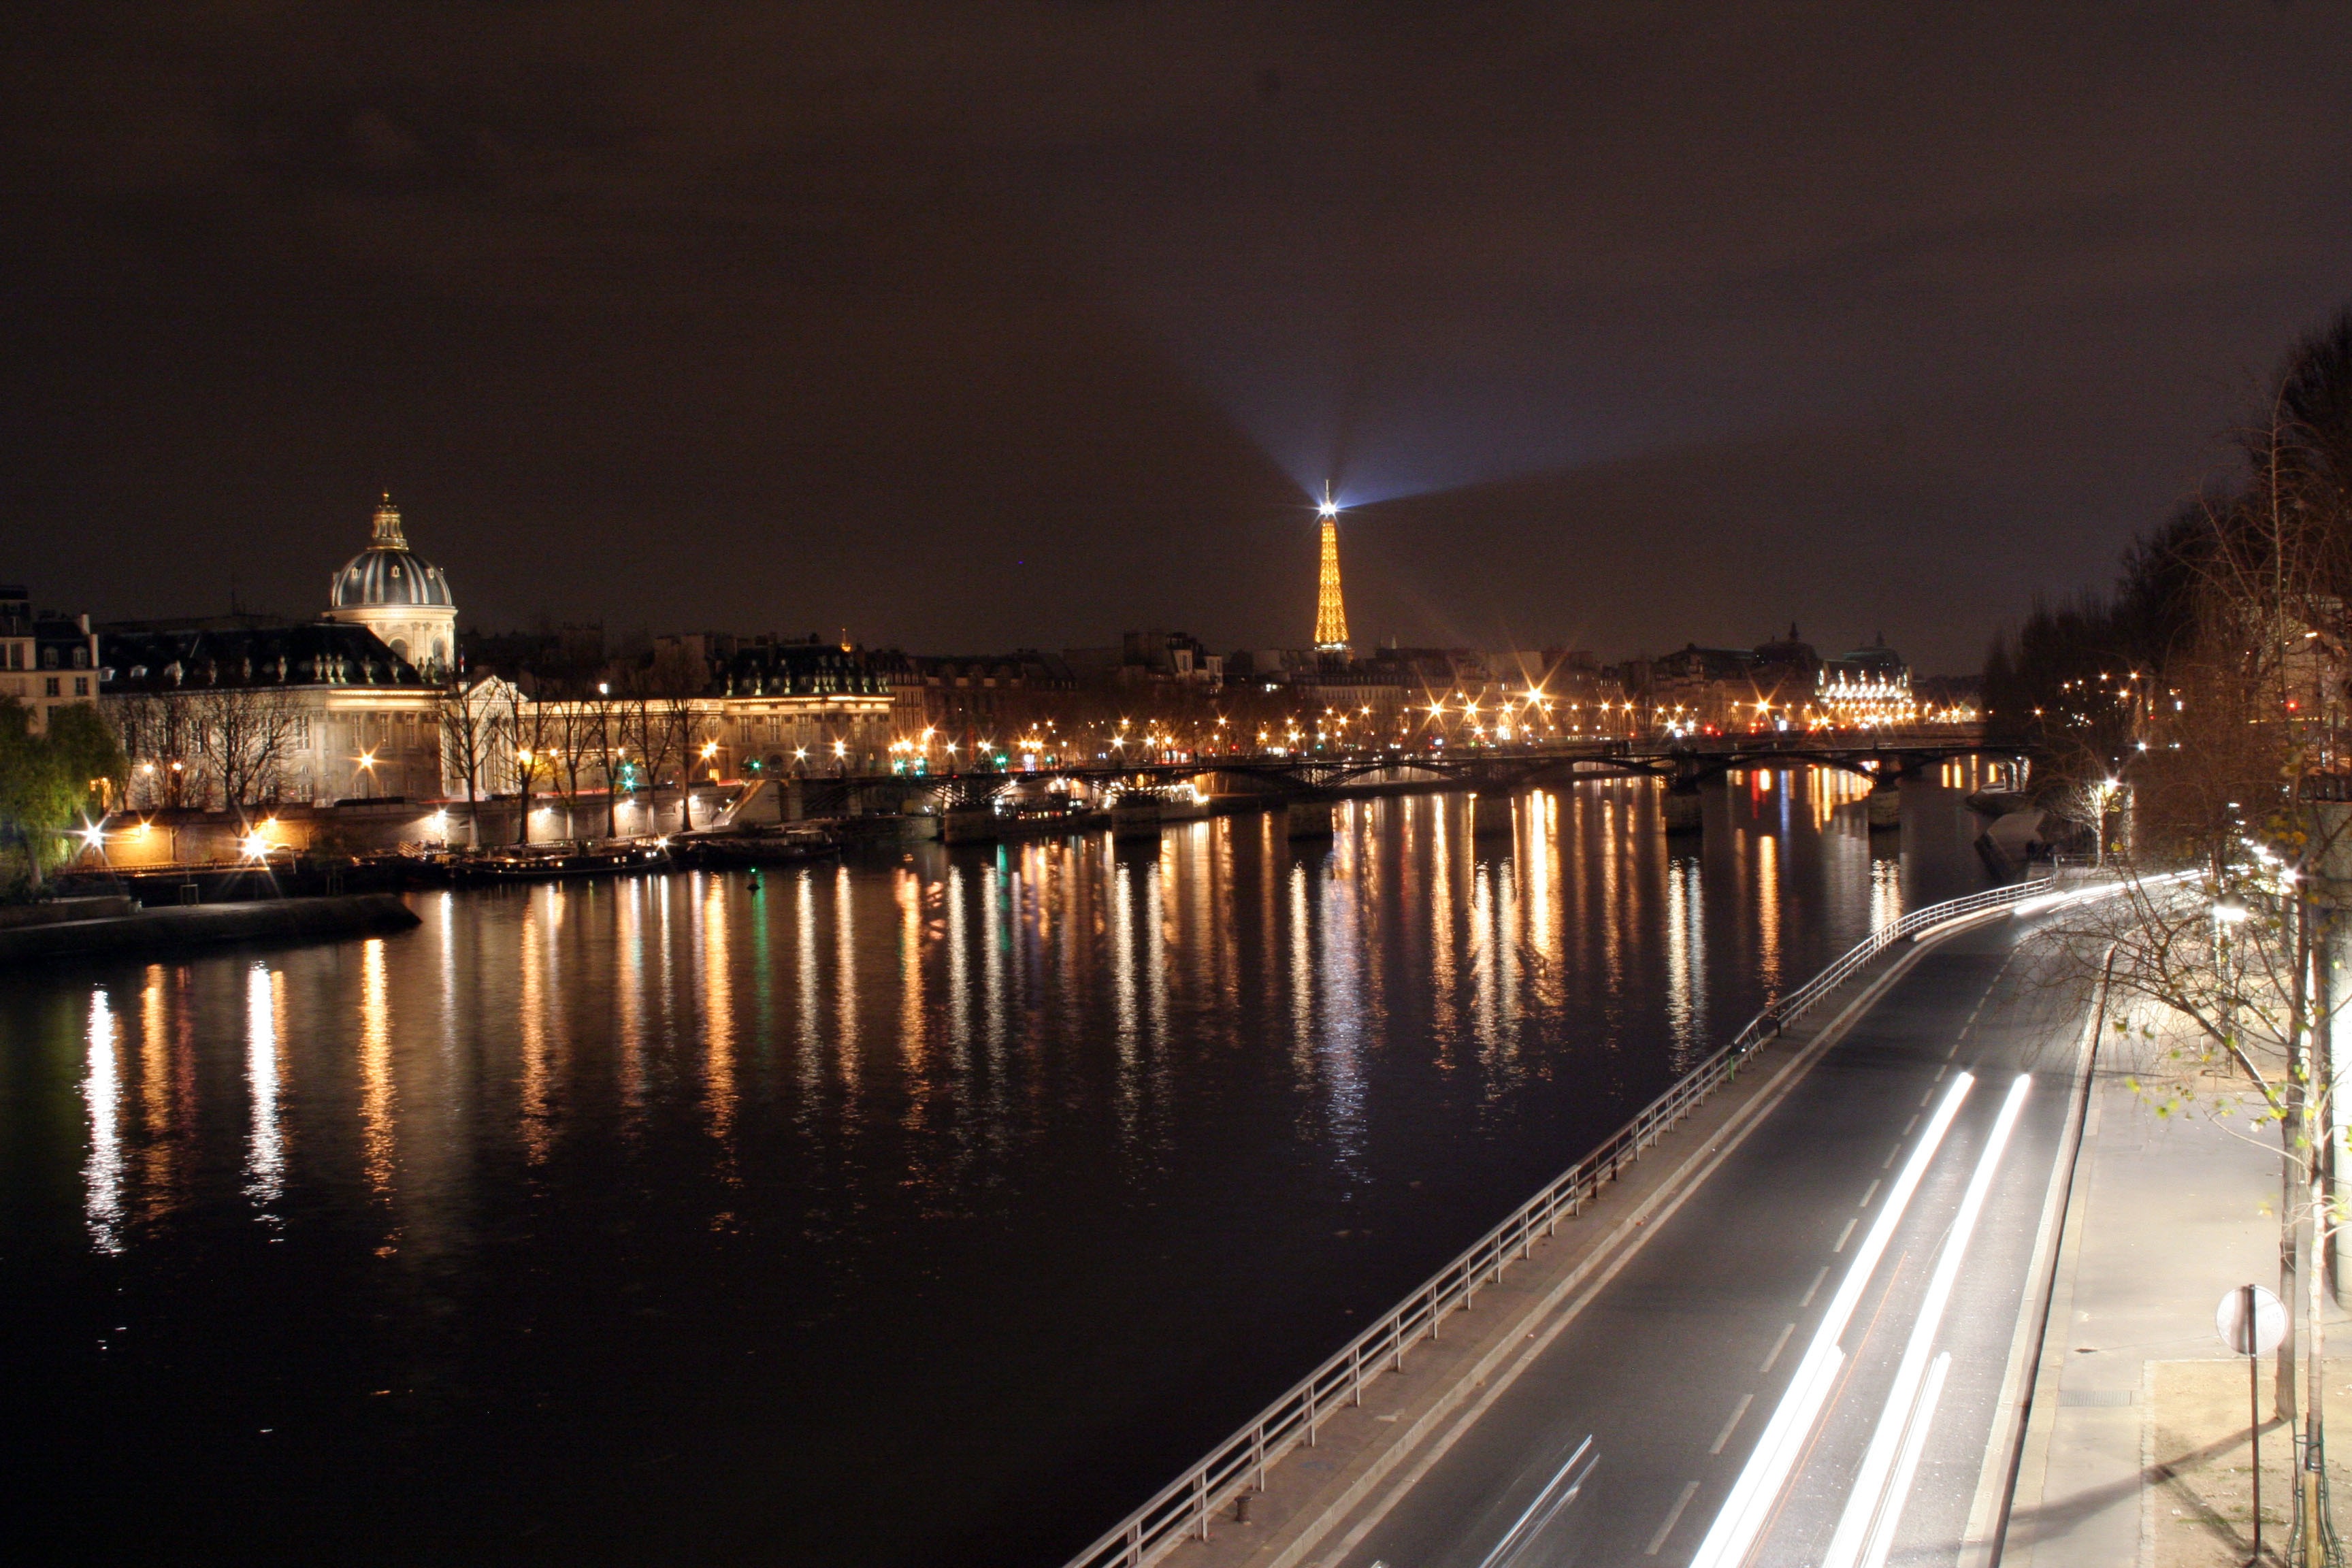
bridge, skyline, night, morning, city, river, cityscape, dusk, evening, reflection, waterway, human settlement